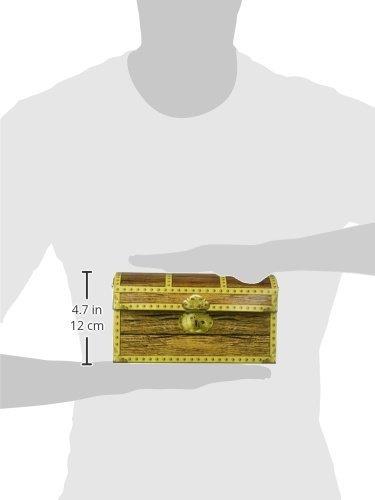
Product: Beistle 50354 Party Supplies, 8" x 5½" x 5½", Multicolored
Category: Home & Kitchen | Home Décor | Home Décor Accents | Decorative Accessories | Decorative Boxes
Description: Pirate party item.
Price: $12.59